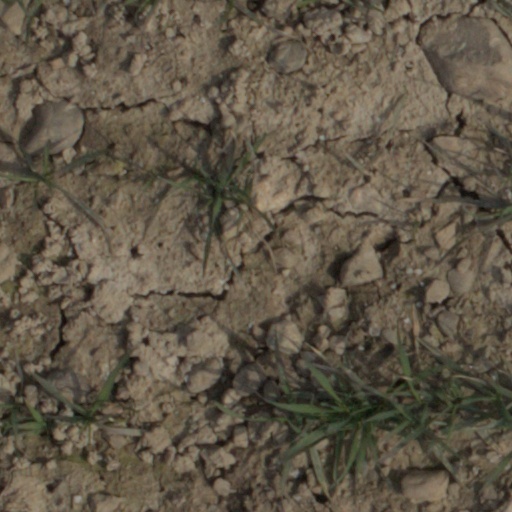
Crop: wheat